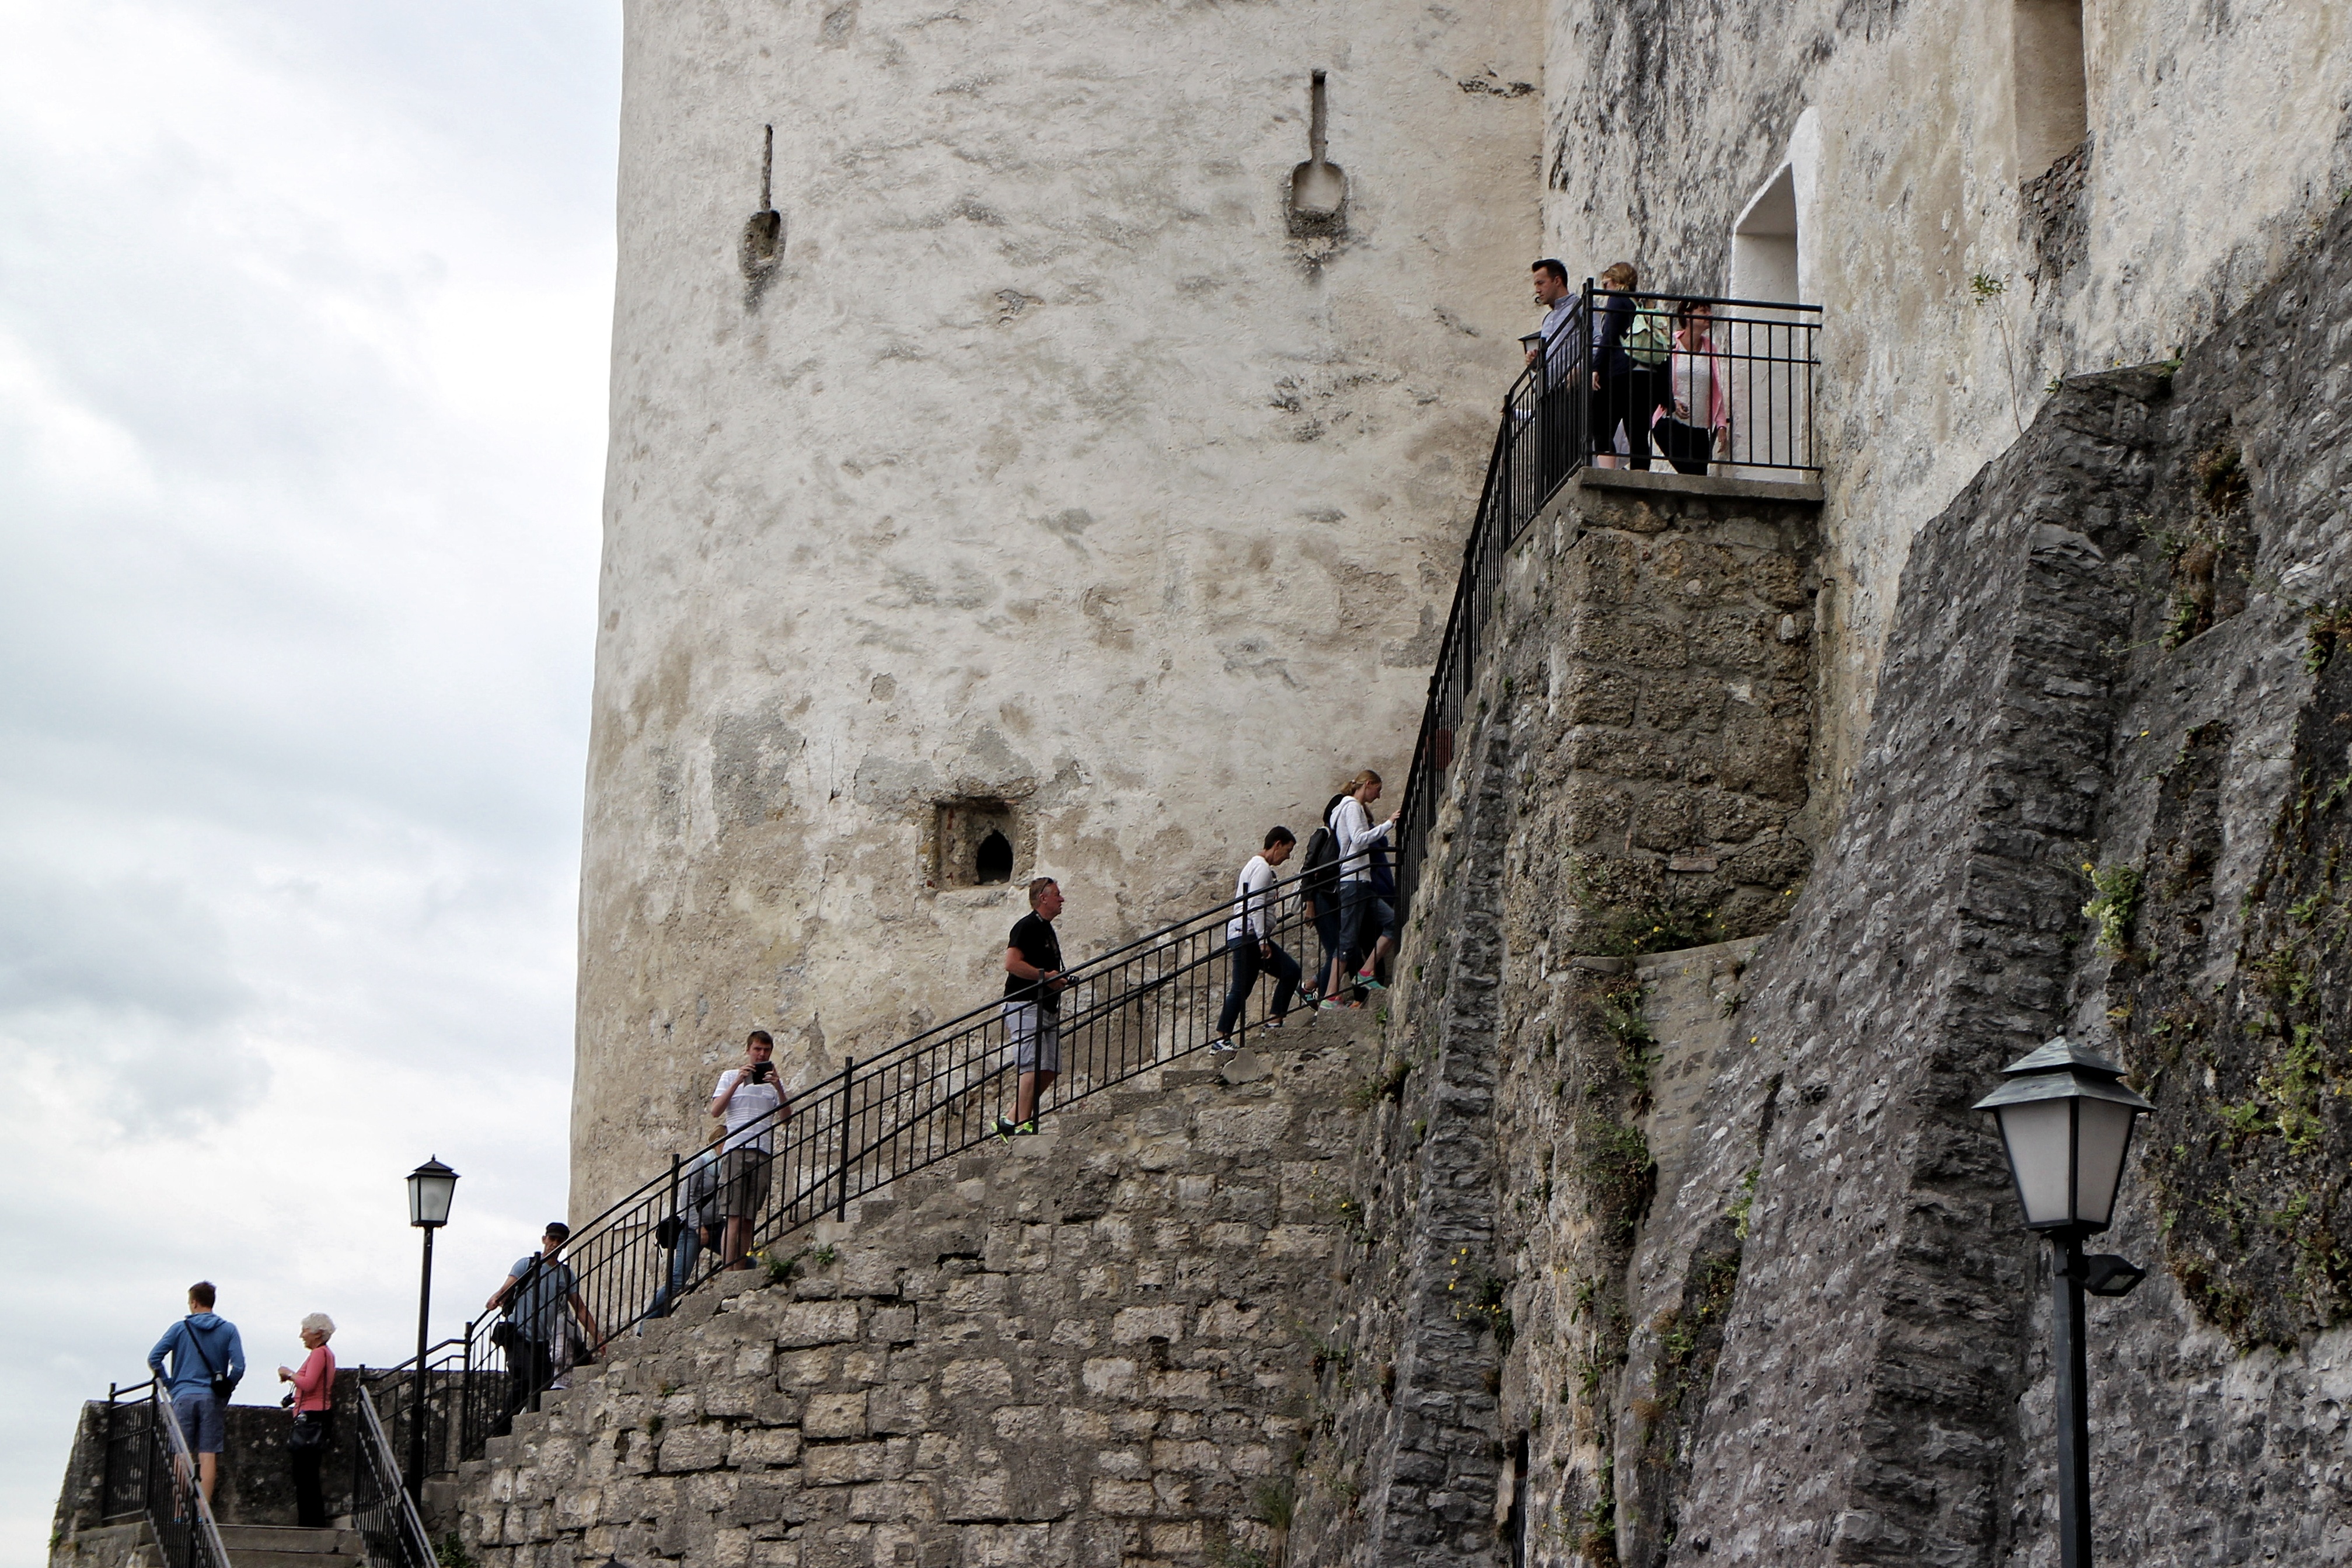
architecture, adventure, building, wall, stone, staircase, walk, high, castle, human, tourism, temple, stairs, up, rise, input, stone stairway, emergence, personal, gradually, increase in, go stairs